History of Equatorial Guinea

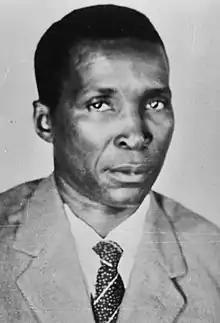
Francisco Macías Nguema, first president of Equatorial Guinea in 1968 and became a dictator until he was overthrown in a coup d'état in 1979.

In July 1970, Macias created a single-party state and by May 1971, key portions of the constitution were abrogated. In 1972 Macias took complete control of the government and assumed the title of President for Life. The Macias regime was characterized by human rights abuses, totalitarianism and the abandonment of all government functions except internal security, which was accomplished by terror; this led to the death or exile of up to one-third of the country's population. Due to pilferage, ignorance, and neglect, the country's infrastructure—electricity, water, road, transportation, and health—fell into ruin. The private and public sectors of the economy were devastated. Nigerian contract labourers on Bioko, estimated to have been 60,000, left en masse in early 1976. The economy collapsed, and skilled citizens and foreigners left.